Helvetica

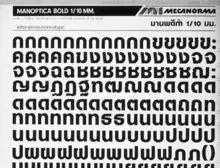
A partial dry transfer sheet of Manoptica. The adaptation of Latin glyphs A, a, U, u, R, W, B, n and S to Thai are visible.

Created by Aldo Novarese at the Italian type foundry Nebiolo, Forma was a geometric-influenced derivative of Helvetica with a 'single-storey' 'a' and extremely tight spacing in the style of the period. It was offered with 'request' stylistic alternates imitating Helvetica more closely. Forma has been digitised by SoftMaker as "Formula" and (in a much more complete version with optical sizes) as Forma DJR by David Jonathan Ross at Font Bureau for "Tatler" magazine.